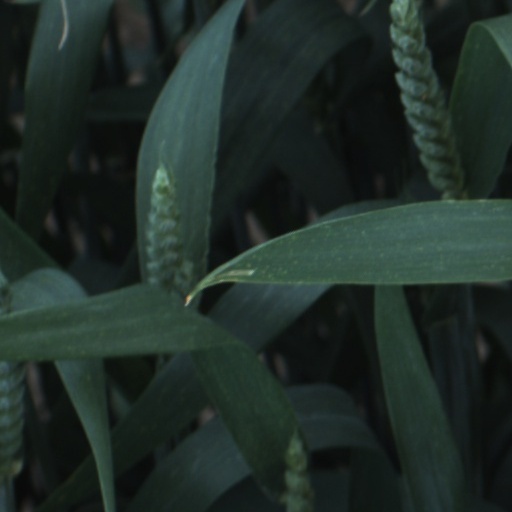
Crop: wheat